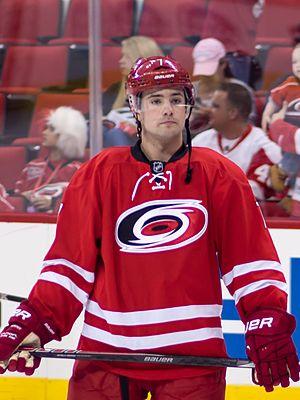
Ryan Murphy est un joueur professionnel canadien de hockey sur glace.